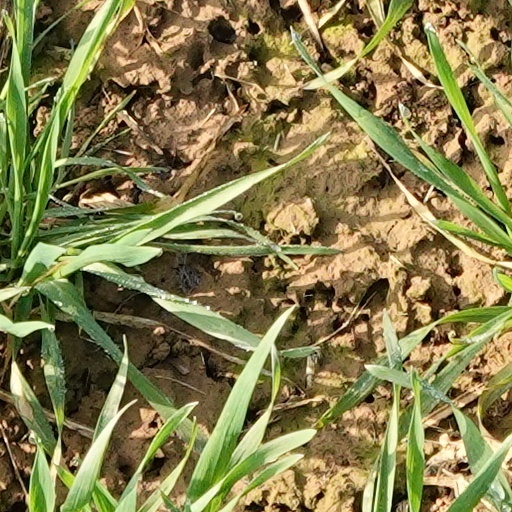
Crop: wheat